European colonization of the Americas

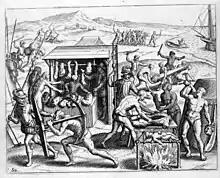
Depiction of Spanish treatment of the indigenous populations in the Caribbean by Theodore de Bry, illustrating Spanish Dominican friar Bartolomé de Las Casas's indictment of early Spanish cruelty, known as the Black legend, and indigenous barbarity, including human cannibalism, in an attempt to justify their enslavement

Roman Catholics were the first major religious group to immigrate to the New World, as settlers in the Spanish and Portuguese colonies of Portugal and Spain, and later, France in New France. No other religion was tolerated and there was a concerted effort to convert indigenous peoples and black slaves to Catholicism. The Catholic Church established three offices of the Spanish Inquisition, in Mexico City; Lima, Peru; and Cartagena de Indias in Colombia to maintain religious orthodoxy and practice. The Portuguese did not establish a permanent office of the Portuguese Inquisition in Brazil, but did send visitations of inquisitors in the seventeenth century.